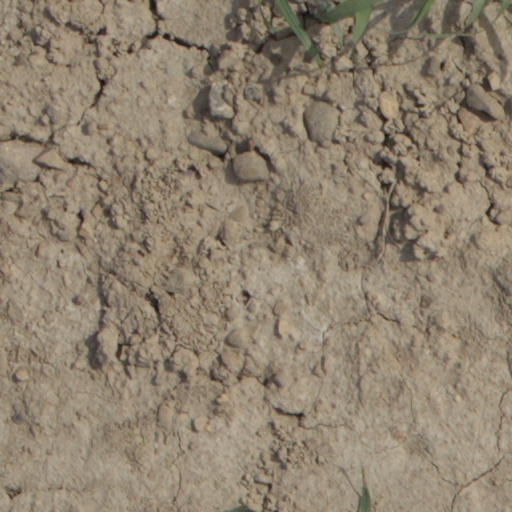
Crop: wheat